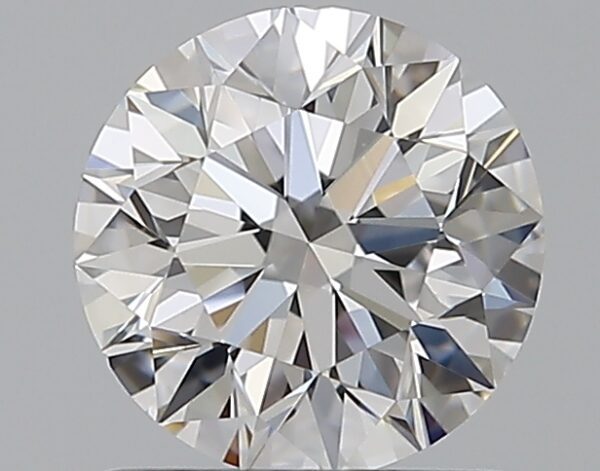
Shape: round
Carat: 1.01
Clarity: VS1
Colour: D
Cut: EX
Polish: EX
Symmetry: EX
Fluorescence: N
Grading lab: GIA
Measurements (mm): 6.34 x 6.38 x 4.01